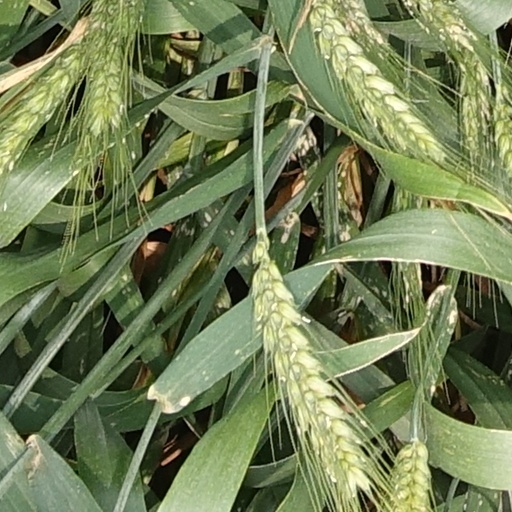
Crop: wheat